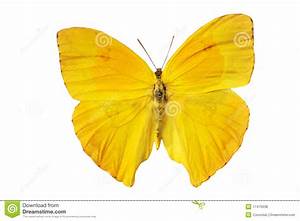
Label: butterfly